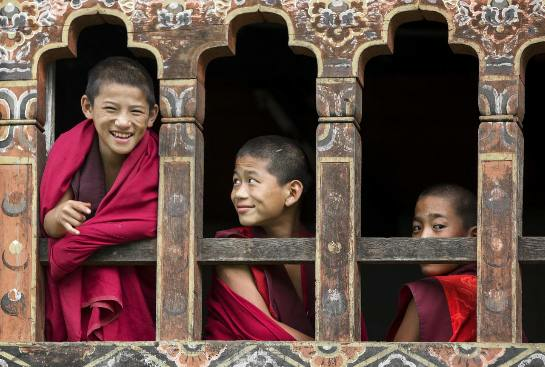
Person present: Yes